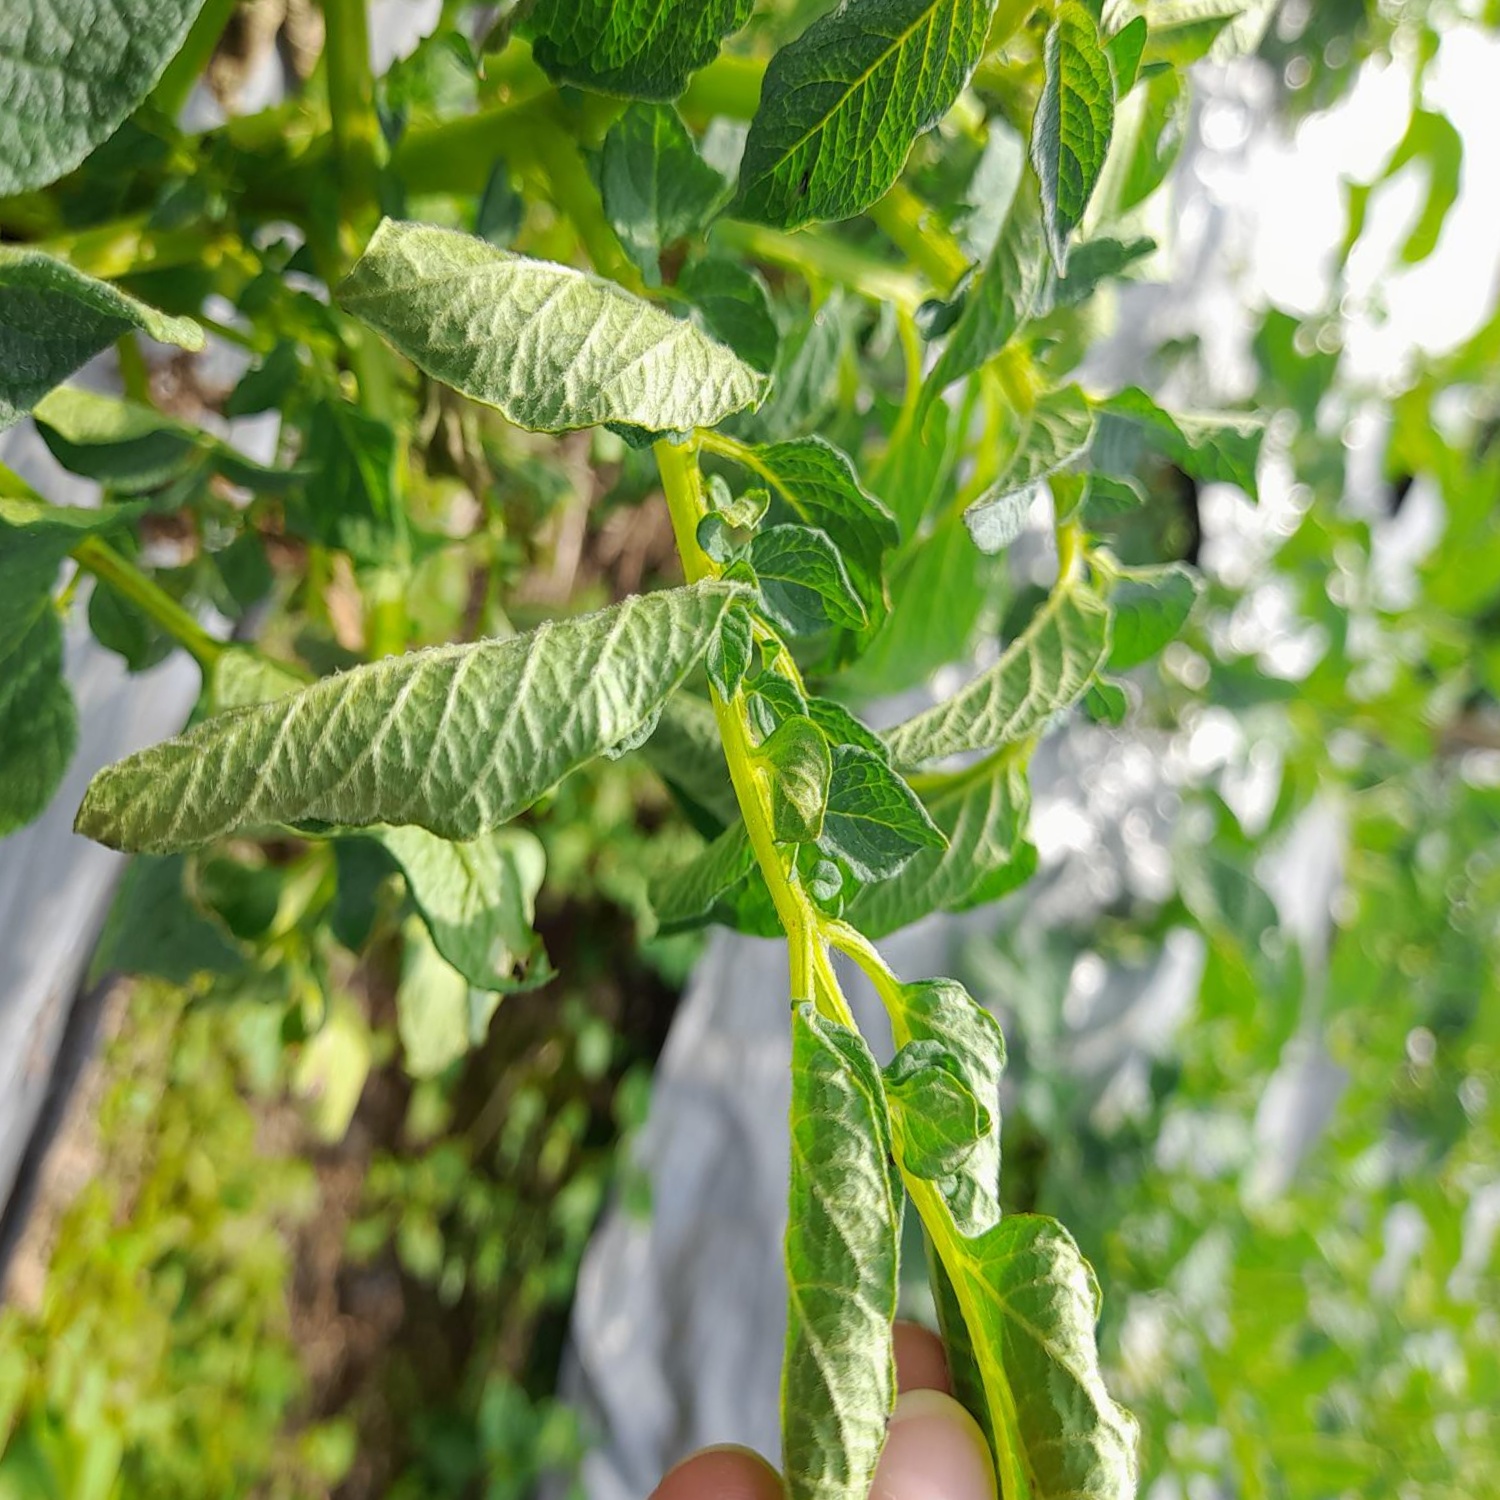
Etiqueta: Pudricion_Parda